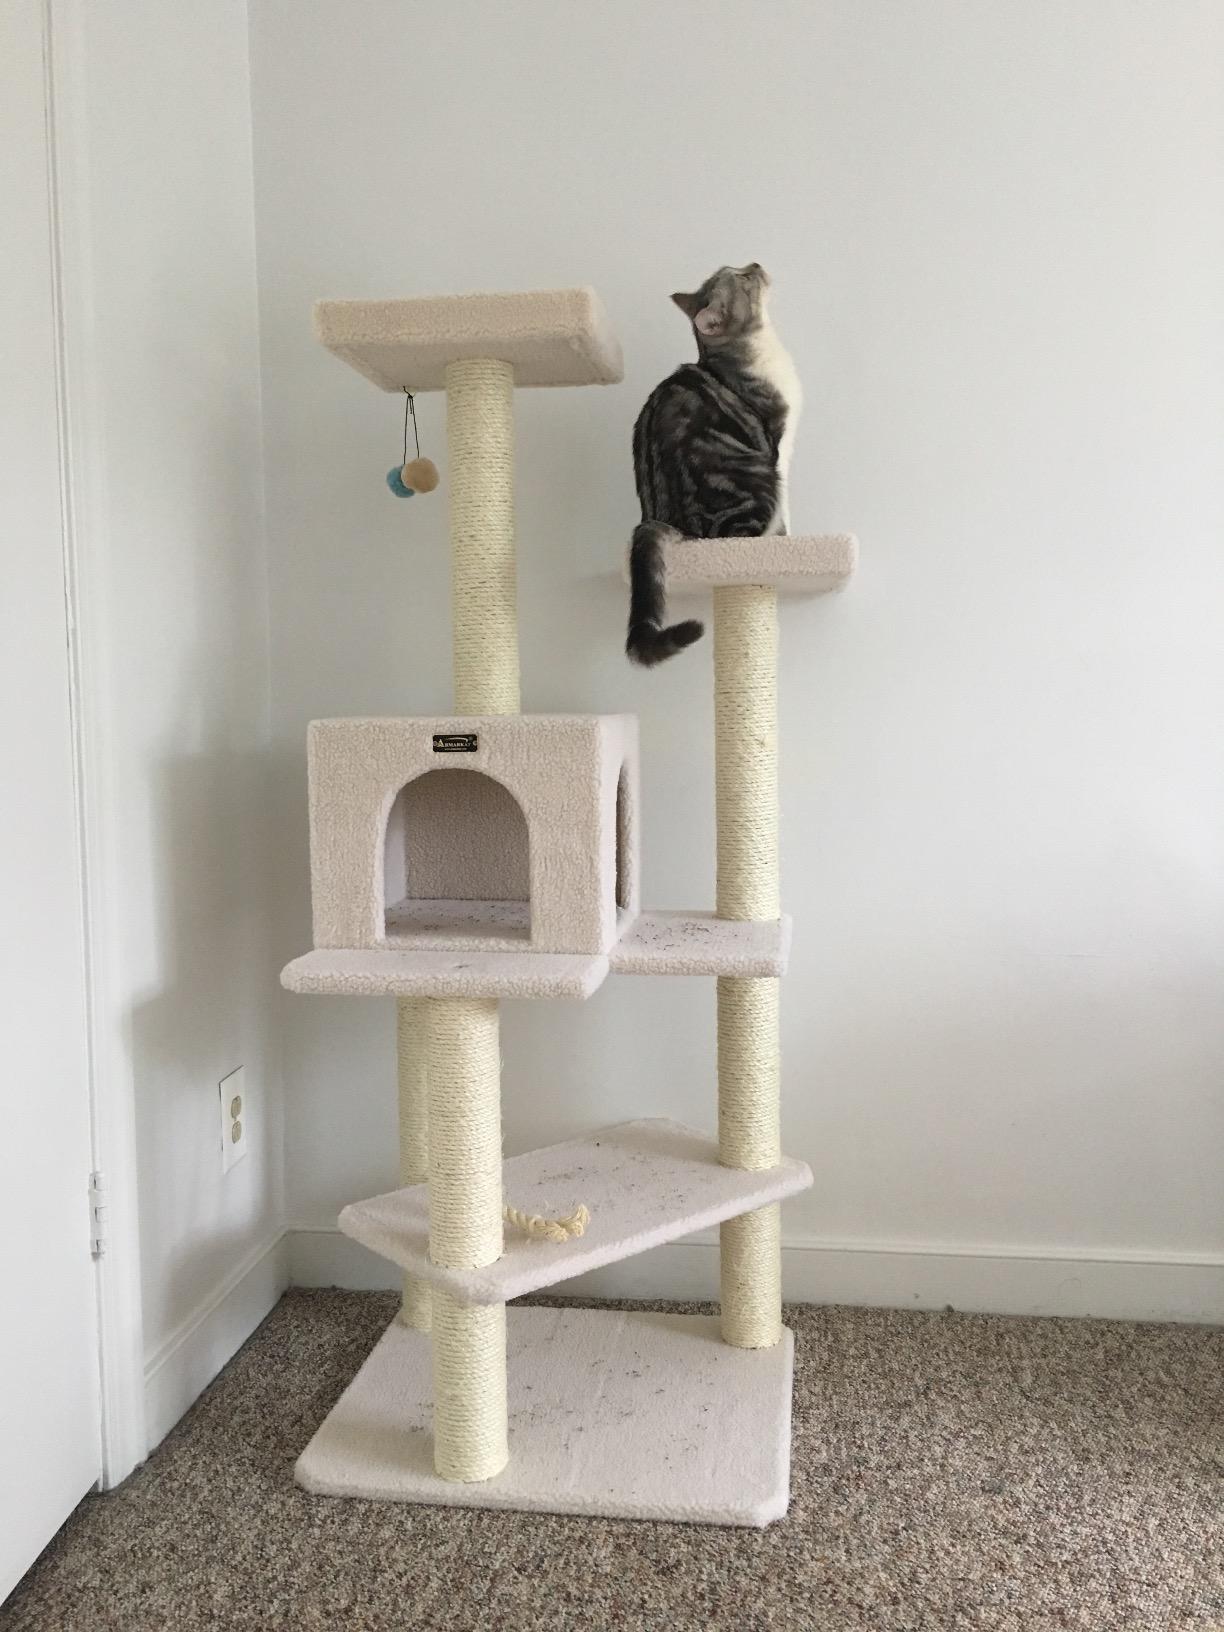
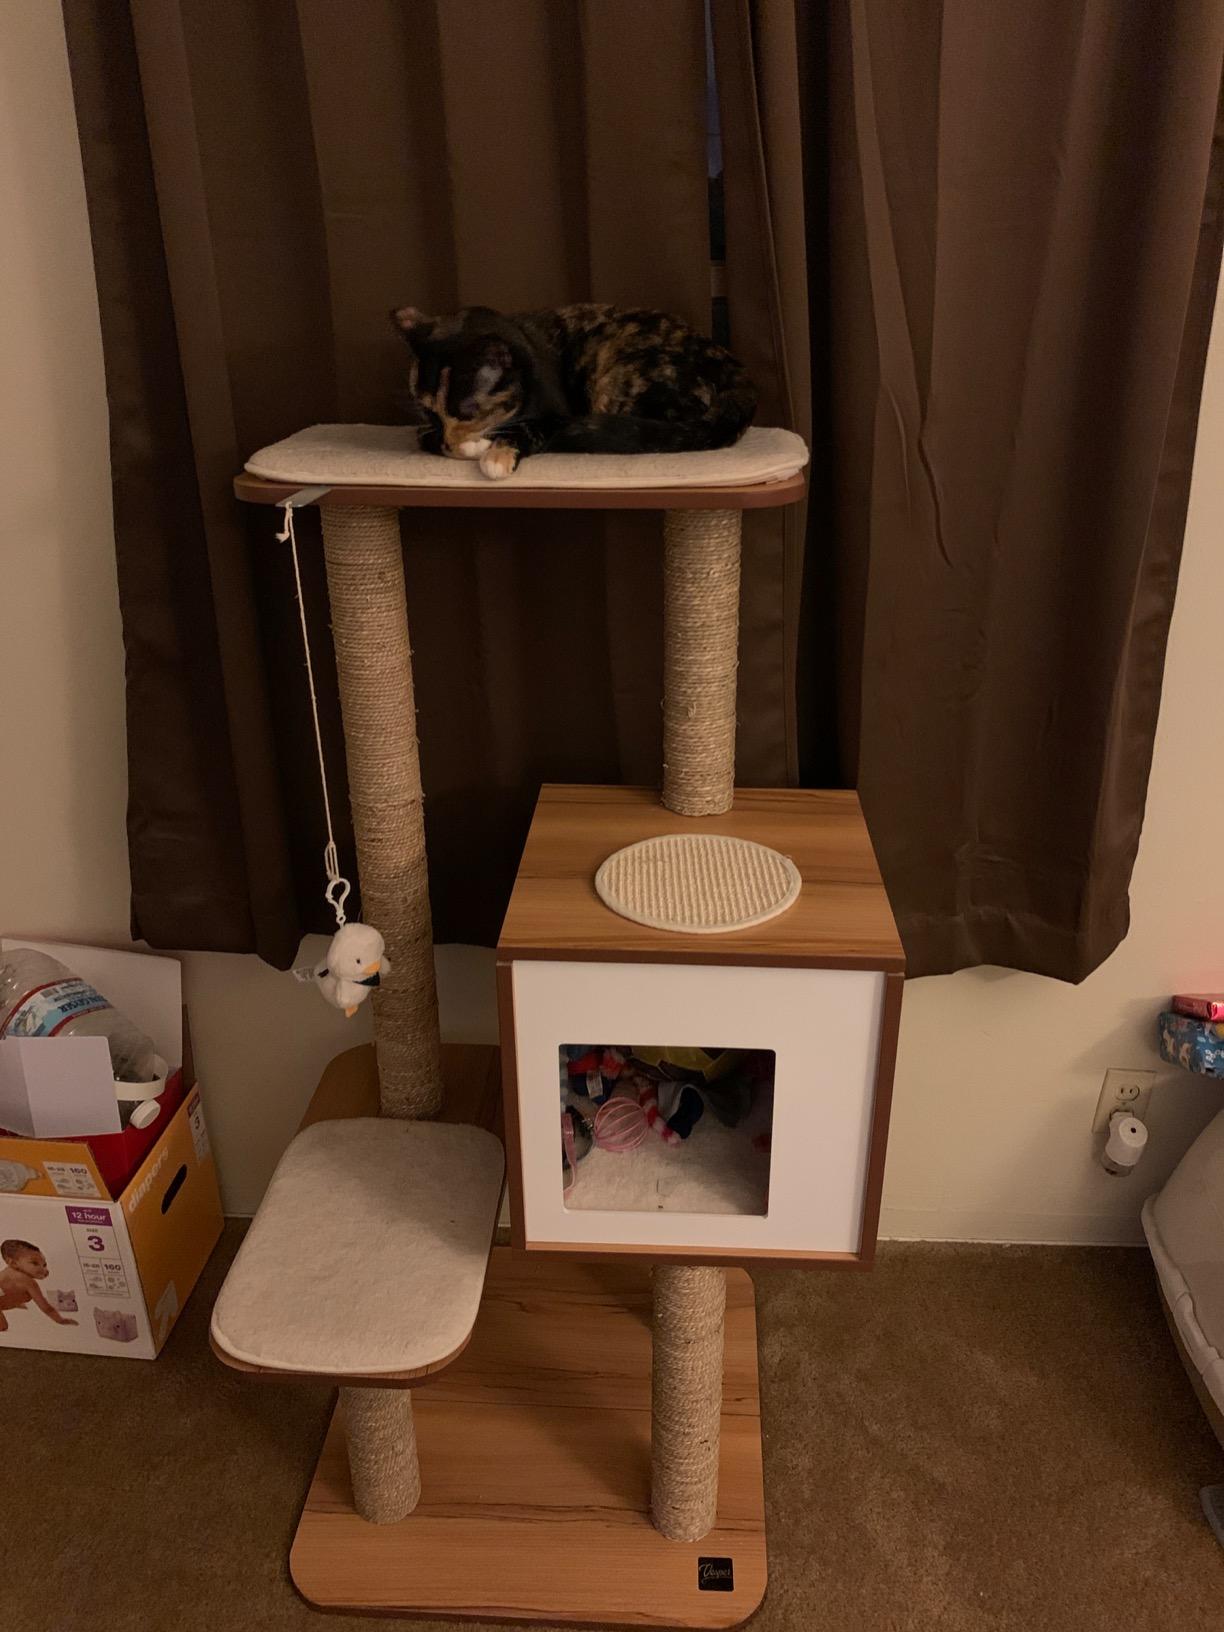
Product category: items_cat tree
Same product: no